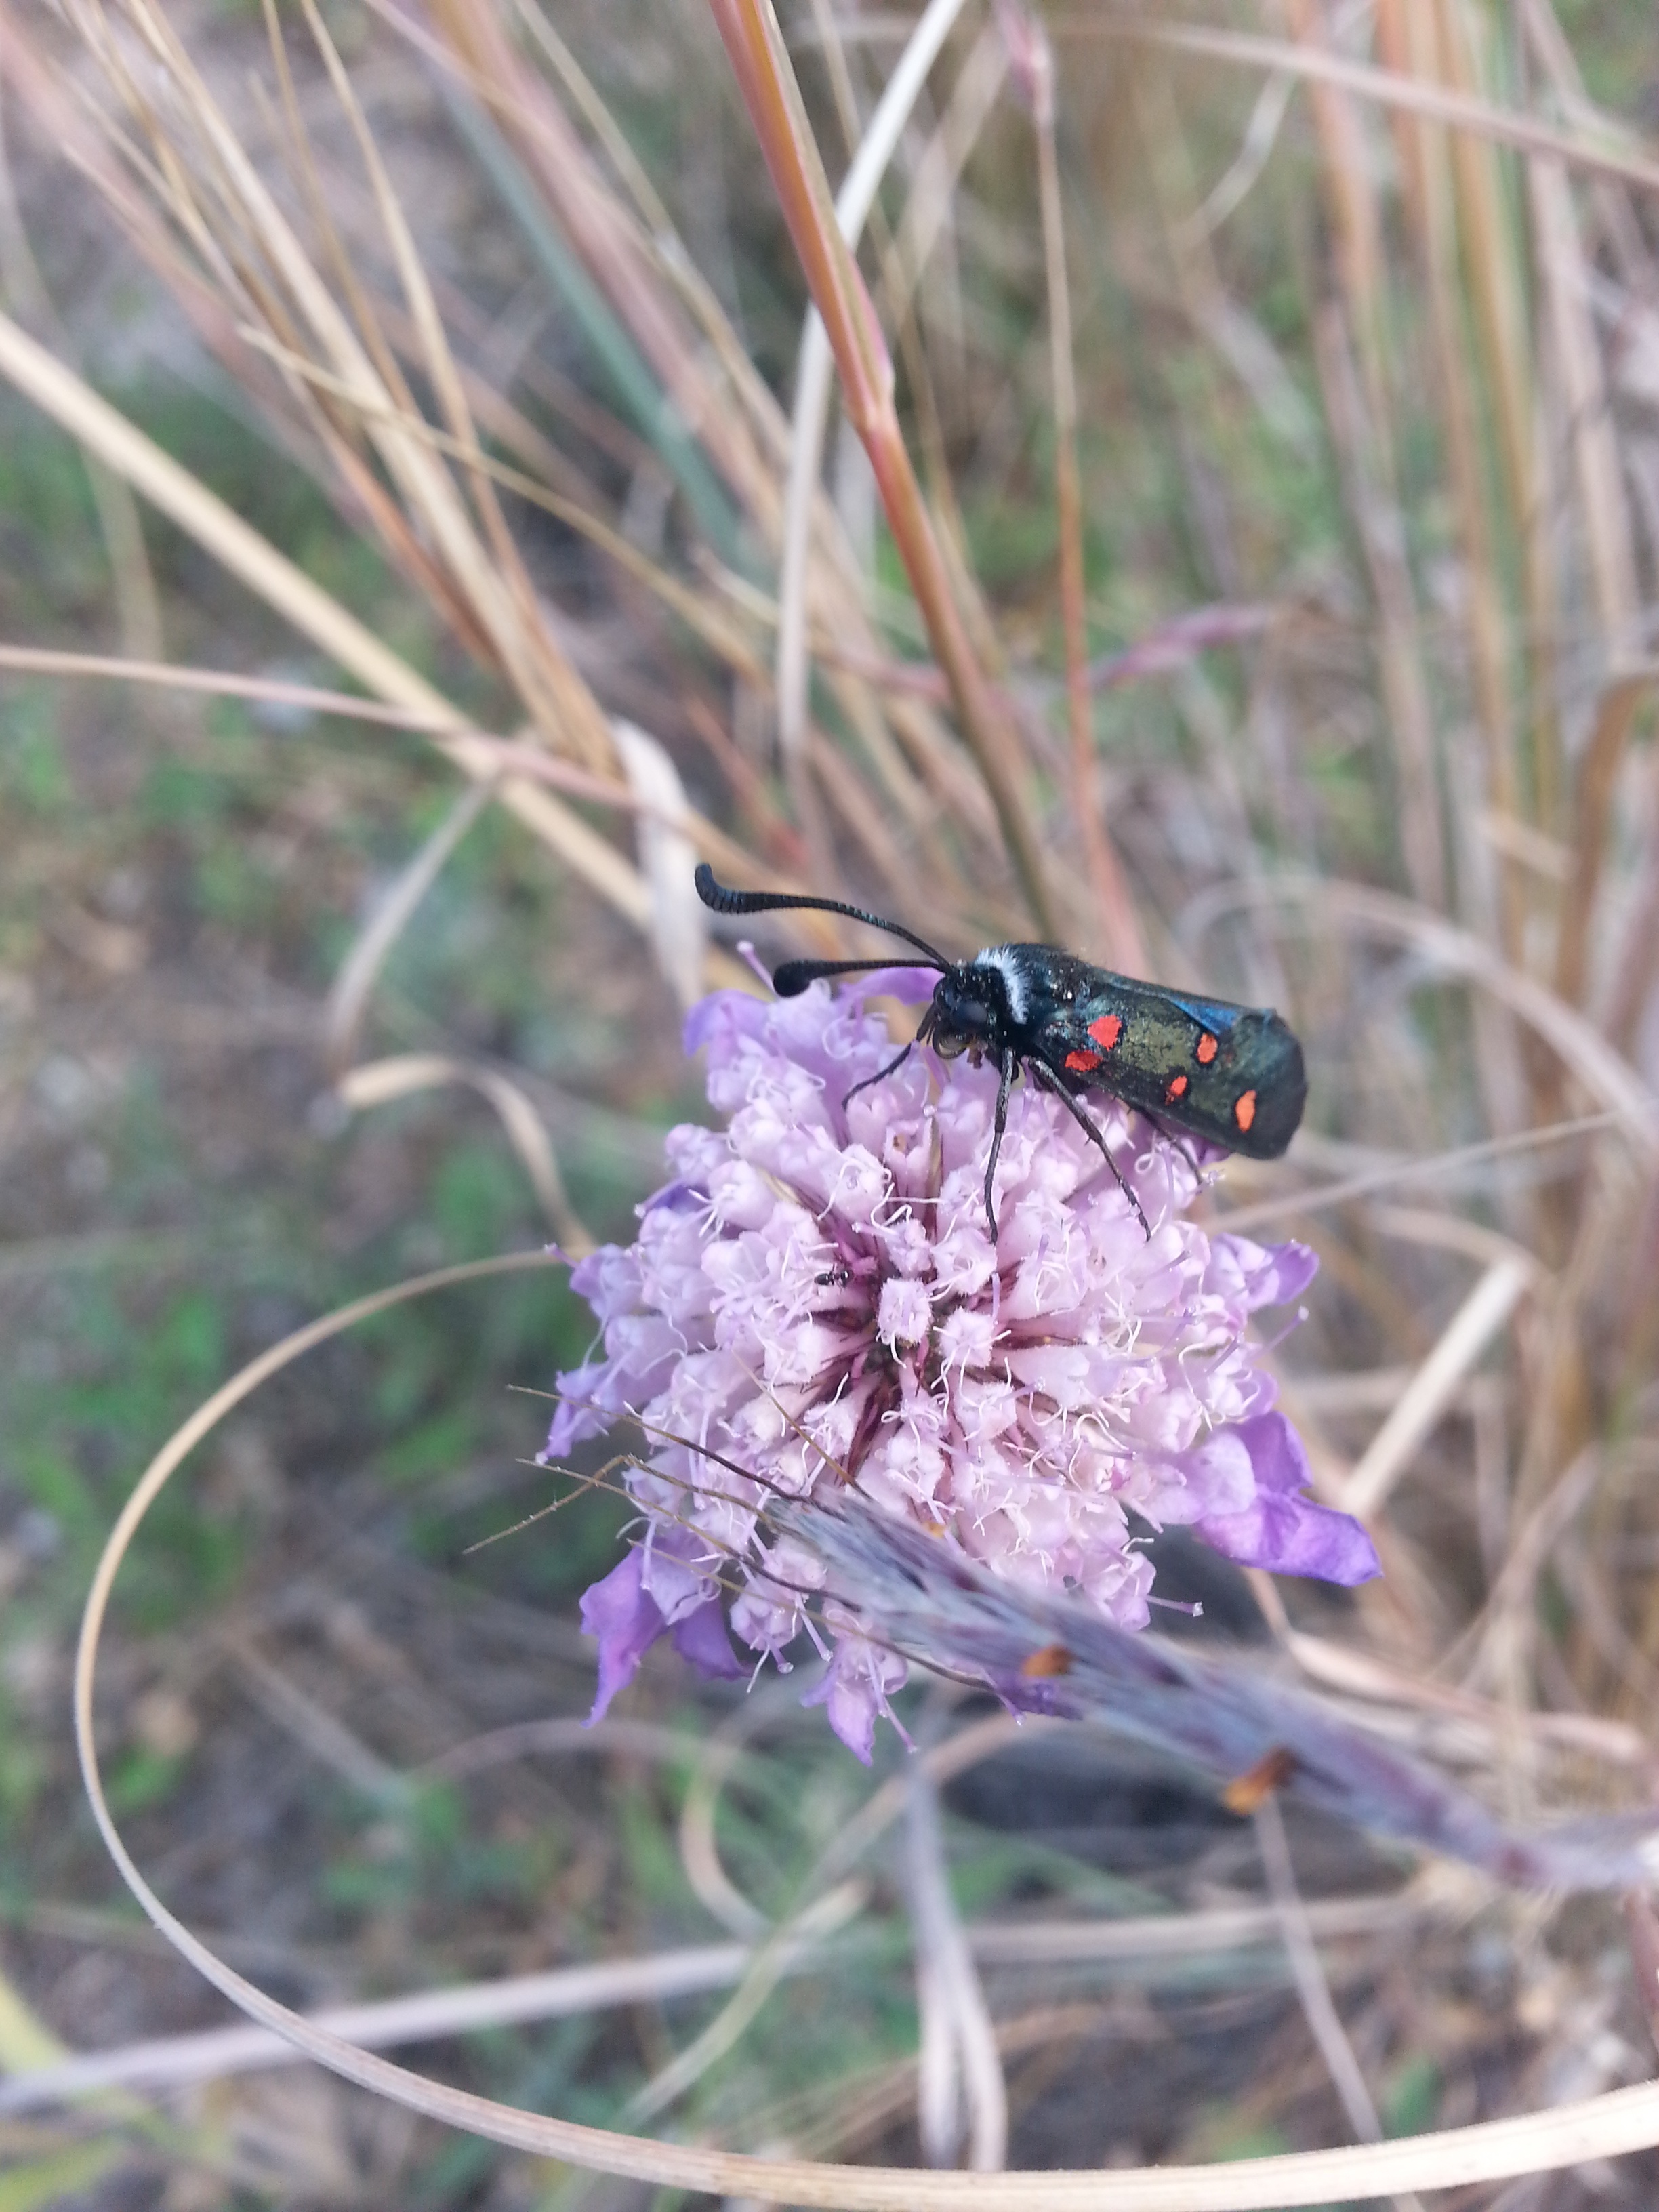
landscape, nature, branch, flower, wildlife, insect, macro, botany, butterfly, garden, flora, fauna, plants, invertebrate, wildflower, flowers, violet, nectar, macro photography, moths and butterflies